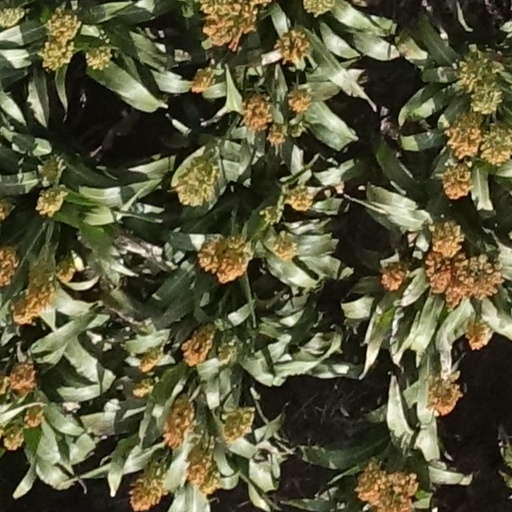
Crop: sorghum